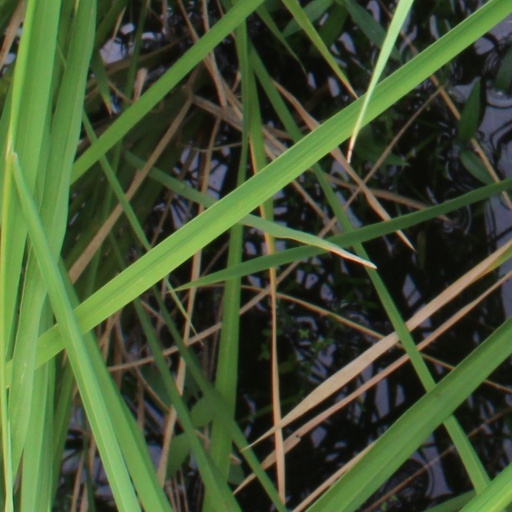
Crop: rice